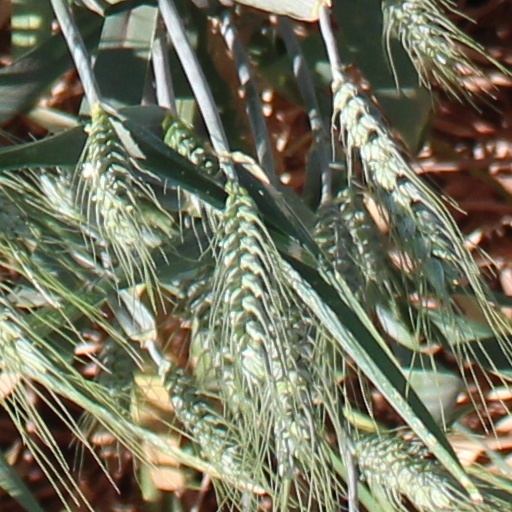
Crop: wheat